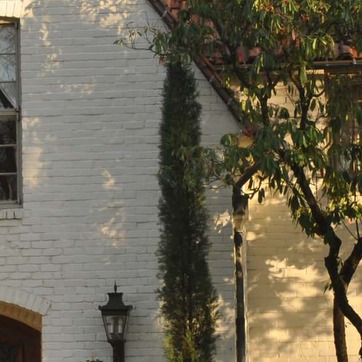
Material: foliage